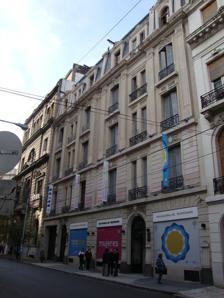
Building: Casa Nacional del Bicentenario
Country: Argentina
Year built: 1913
Cultural center and museum in Buenos Aires, Argentina Casa Nacional del Bicentenario The Casa Nacional del Bicentenario ("National Bicentennial House") is a cultural center and museum located in the Recoleta section of Buenos Aires, Argentina . Overview The proposal for the center as such was developed by the office of the Secretary of Culture during the administration of President Néstor Kirchner , led at the time by José Nun . Nun obtained a grant from the Spanish Embassy of € 300,000 toward the project, and work began in 2006 to remodel the eclecticist French baroque building designated for the purpose. The apartment building, completed in 1913, was purchased by the former state water and sanitation concern, OSN, in 1937 for use as housing for its administrative employees in Buenos Aires. Following OSN's privatization, the building was transferred the National Culture Secretariat in 1996, and until 2001, was slated to house the National Museum of Asian Art (which, since 1965, has occupied the bottom floor of the National Museum of Decorative Arts ). The building was made part of a series of projects to honor the Bicentennial of the May Revolution of 1810, and following refurbishment works and installations costing around US$1.7 million, was formally inaugurated as the National Bicentennial House by President Cristina Kirchner on March 16, 2010. Located on 985 Riobamba Street, one block west of upscale Callao Avenue , the 3,500 m 2 (38,000 ft²) center includes a historical library, a continuous video display, Muchas voces, una historia. Argentina 1810–2010 ( Many Voices, One Story ), an open-air theatre, temporary exhibit halls, digitalized archives, and a production studies for Encuentro , an educational television channel operated by Argentine Public Television . The center's maiden exhibit, Mujeres. 1810–2010 , was dedicated to the historical role of women in Argentina . References